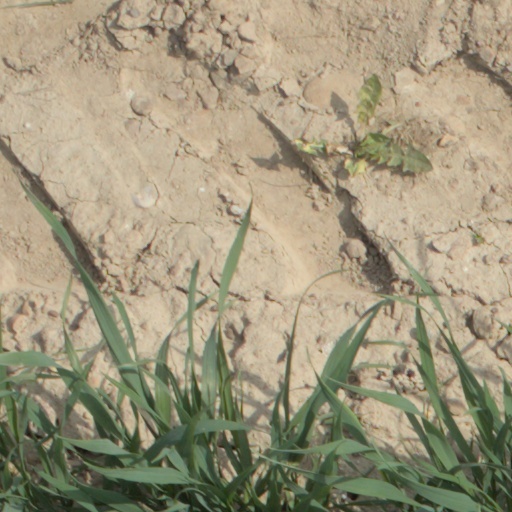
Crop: wheat